Khojesta Fana Ebrahimkhel

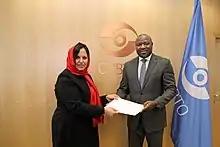
Presentations of Credentials by Khojesta Fana Ebrahimkhel

Khojesta Fana Ebrahimkhel (born 1964, Kabul, Afghanistan) is the Ambassador Extraordinary and Plenipotentiary of Afghanistan to the Republic of Austria (and non-resident to Croatia, Hungary, Liechtenstein, and Slovenia) and as Permanent/Resident Representative to the United Nations Vienna-based organizations including CTBTO, IACA, IAEA, ICMPD, INCB, OSCE, UNIDO, UNOV/UNODC, effective 2017.